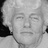
Emotion: neutral